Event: Nepal Earthquake
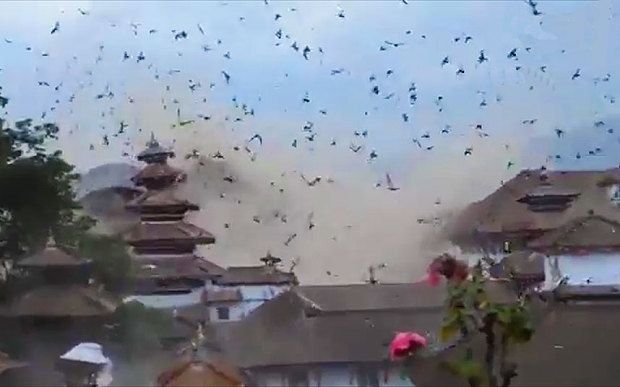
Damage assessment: damage